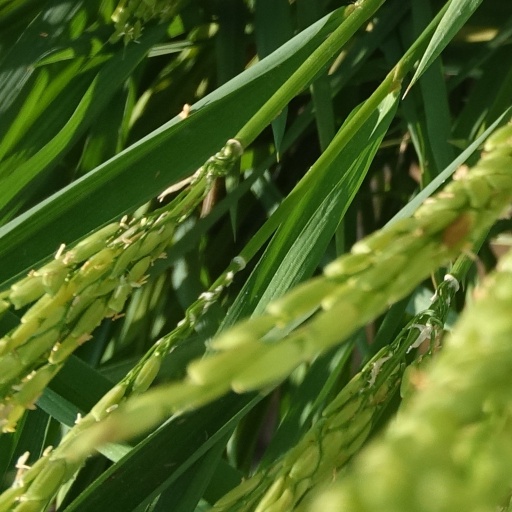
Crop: rice